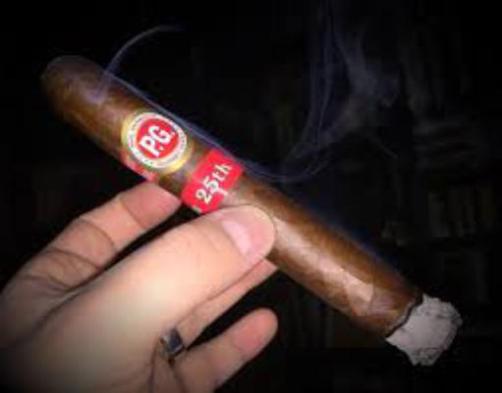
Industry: Necessities